Roger Hawken

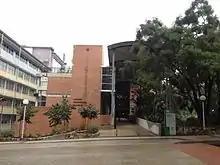
Hawken Engineering Building

Two major engineering buildings and library at the University of Queensland have been named in his honour. The first Hawken building was built in about 1964. However it was vacated by the Engineering Faculty after the construction of a new building in about the 1990s. The name Hawken Building was then assigned to the new building, and the old Hawken Building was renamed the Prentice Building, reflecting the Prentice Computer Centre which took over the building.